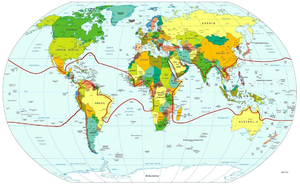
Le Cocotier est une espèce de palmiers de la famille des Arecaceae, décrite par Carl Linné. Le cocotier n'est donc pas un arbre mais une plante monocotylédone. Son fruit est la noix de coco, gros fruit ovale, dur et vert qui pèse jusqu'à 1,5 kg et apparaît sur une spathe entre les longues feuilles pennées. Sa graine a une enveloppe brune, fibreuse ; sa chair blanche fraîche ou séchée est comestible, ainsi que l'eau de coco et l'embryon.
La chute des noix de coco des cocotiers provoque parfois des traumatismes importants pouvant entraîner la mort, généralement à la suite de blessures à la tête.